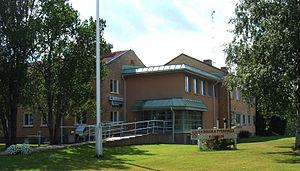
La commune de Skinnskatteberg est une commune suédoise du comté de Västmanland. 4 829 personnes y vivent. Son chef-lieu se situe à Skinnskatteberg.